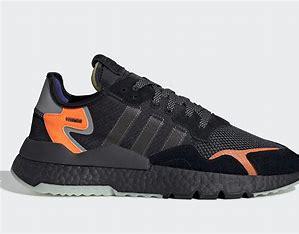
Brand: adidas
Model: originals Adidas Originals Nite Jogger